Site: brandenburg
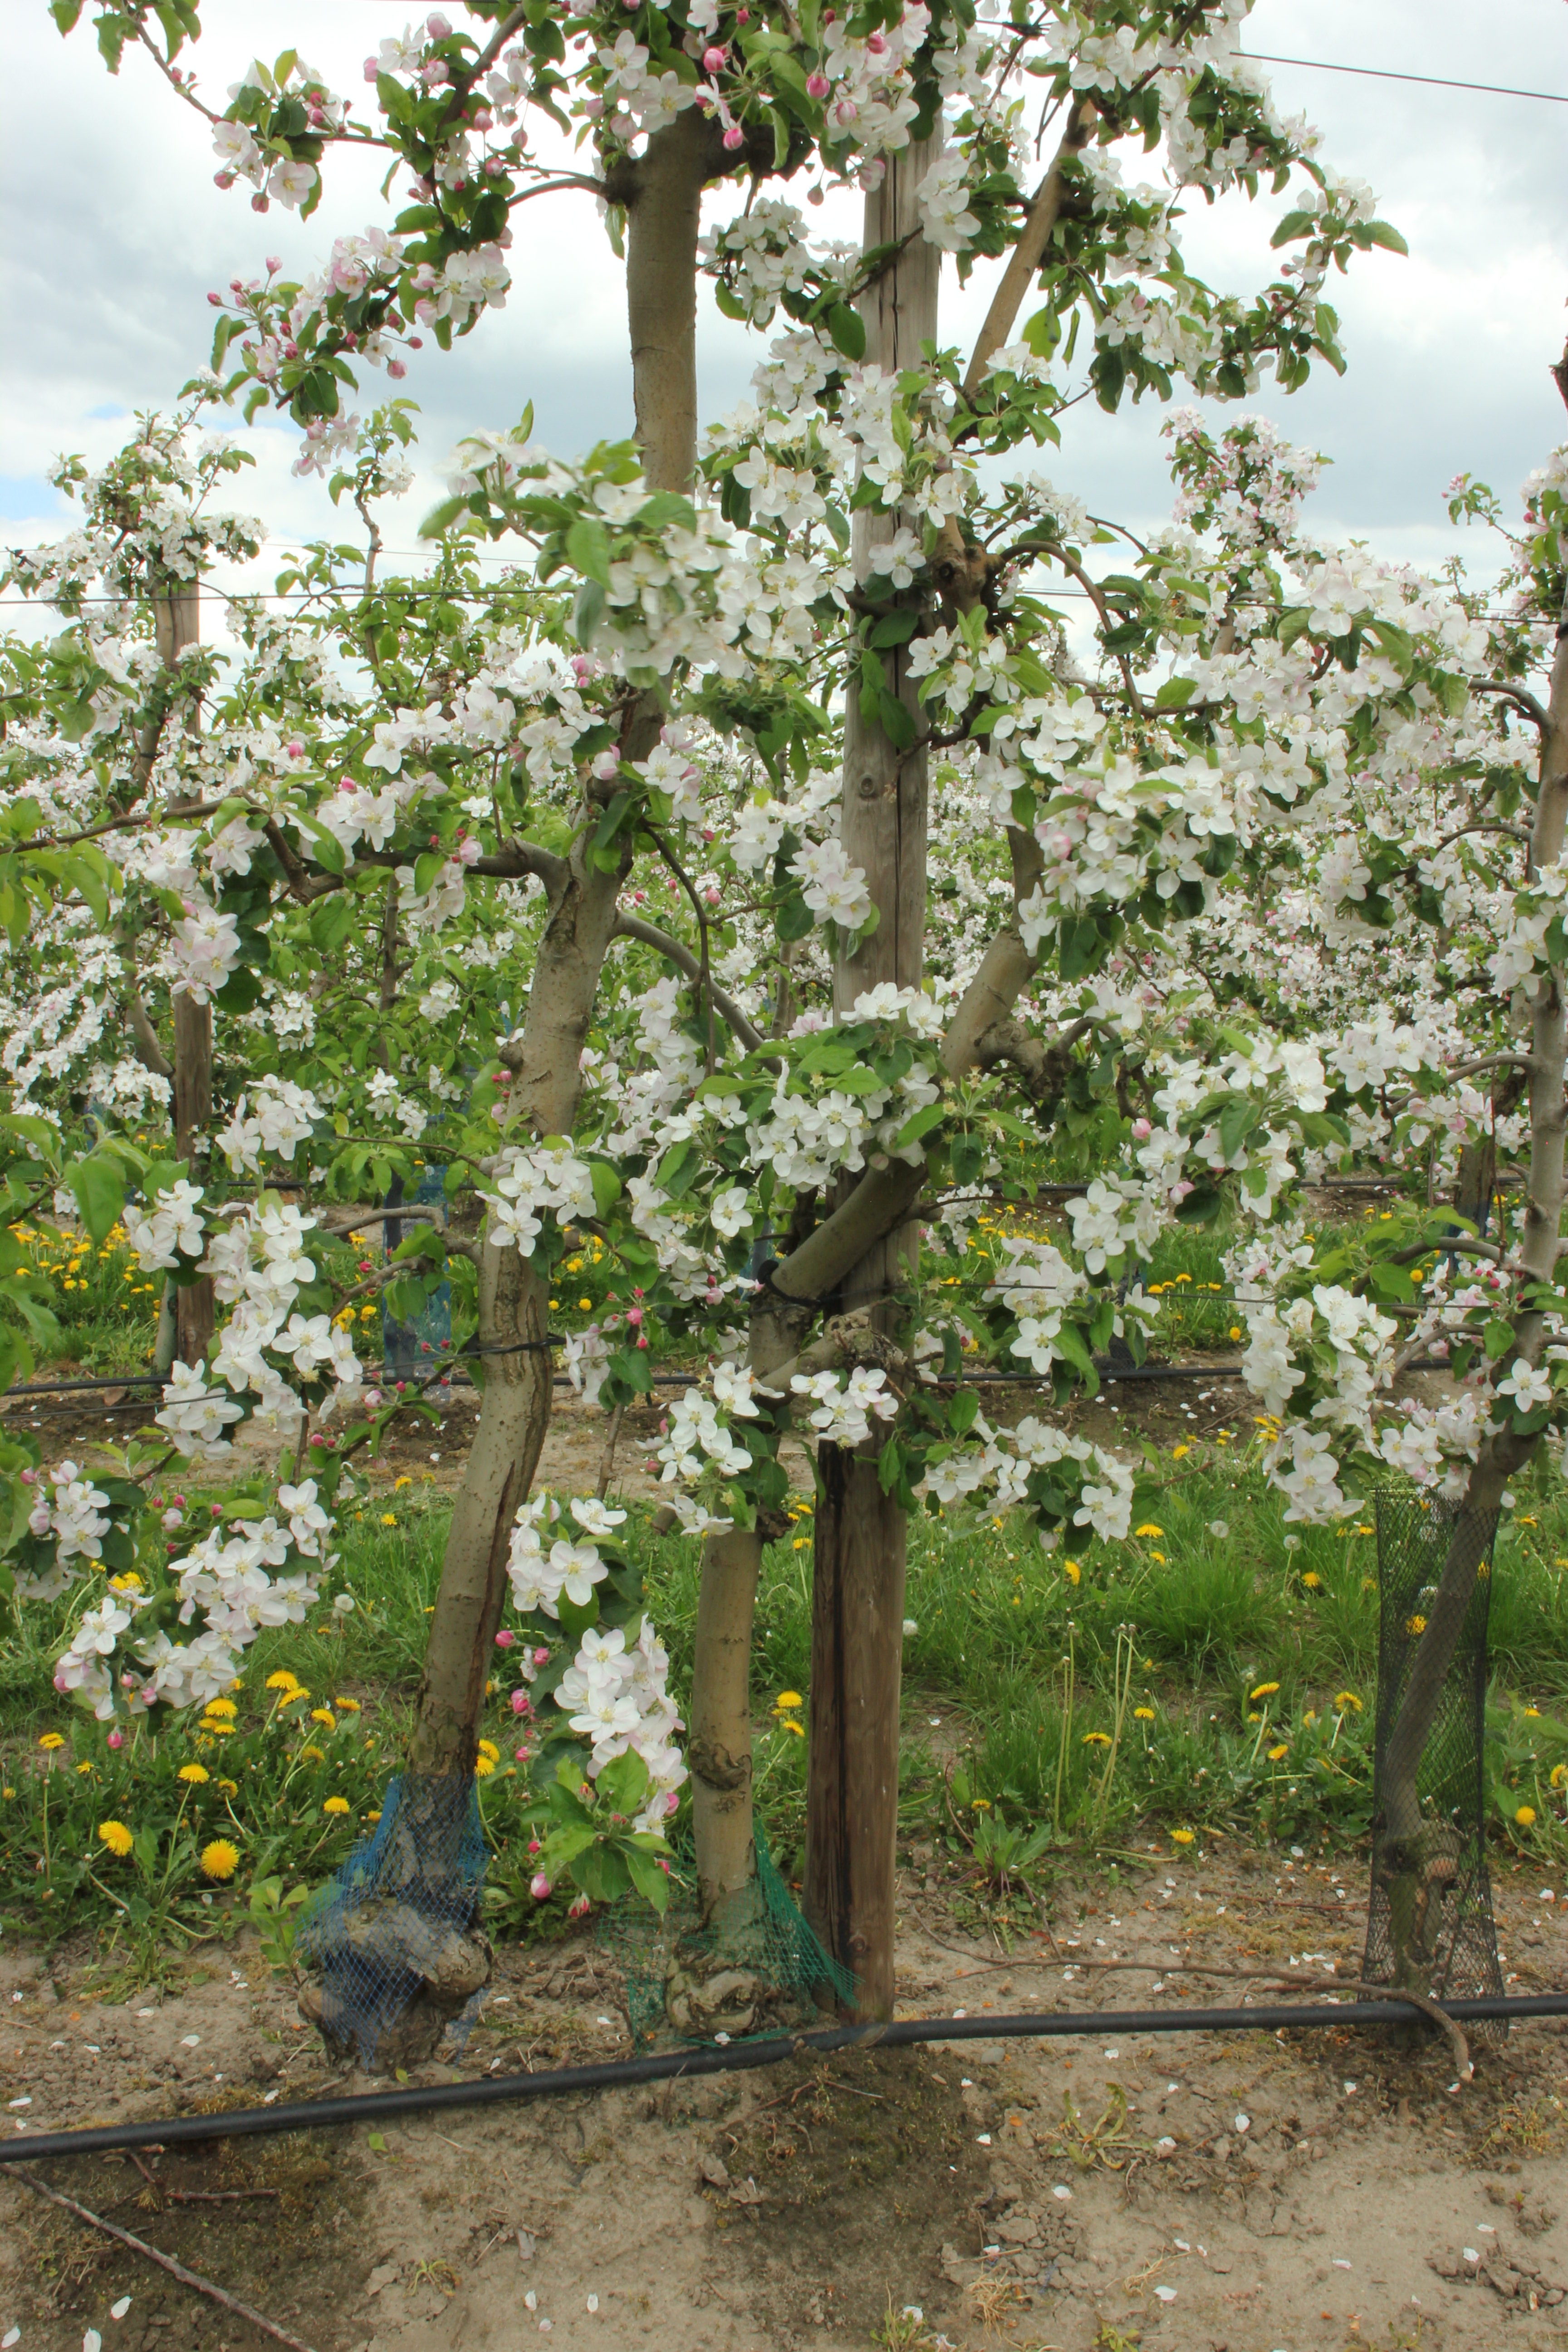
Growth stage (BBCH 65): Flowering